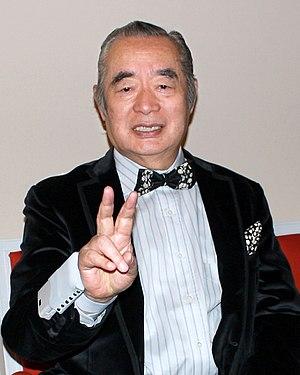
Yoshiro Nakamatsu, né le 26 juin 1928, aussi connu sous le nom de Dr. NakaMats est un inventeur japonais. Il apparait régulièrement dans les débats télévisés japonais.
Les élections gouverneuriales de Tokyo ont permis d'élire le gouverneur de Tokyo. Le scrutin s'est déroulé le 16 décembre 2012.